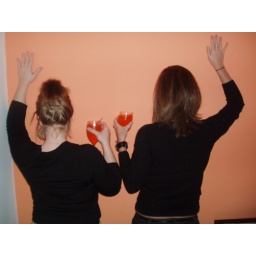
This is Rachel and I against the orange wall with our orange drinks in our room at the Roosevelt on Hollywood Blvd.